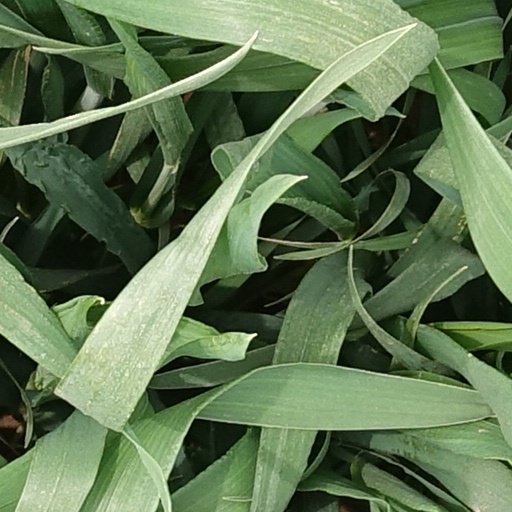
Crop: wheat